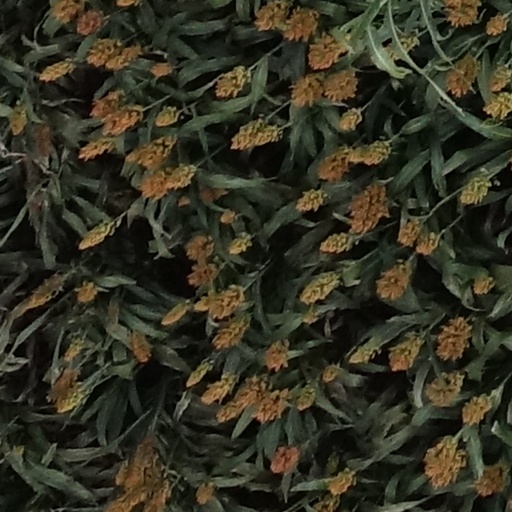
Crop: sorghum